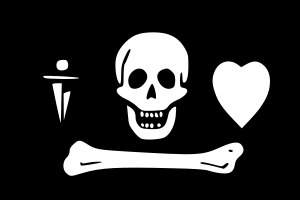
Stede Bonnet
Stede Bonnets flag i følge de fleste kilder. Nogle kilder mener dog, at dette flag i virkeligheden blev ført en anden pirat, Richard Worley.
"Stede Bonnet blev også kaldt ""gentlemanpiraten"". Hans karriere som pirat var kort, og ikke særlig glorværdig, men han nåede trods alt at indskrive sig i sørøveriets historie. Bonnet var fx en af de få pirater, om hvem man med sikkerhed ved, at han faktisk lod fanger ""gå planken ud"".